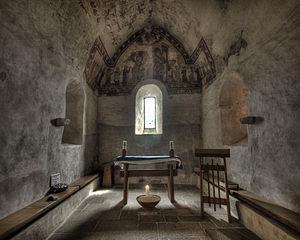
La chapelle des Pêcheurs, est un édifice religieux situé près de la mer dans la paroisse de Saint-Brélade sur l'île de Jersey. La chapelle est située juste à côté de l'église Saint-Brélade.